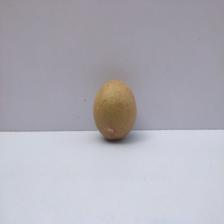
Size: Medium